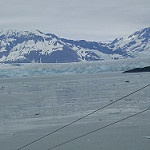
Scene: Outdoor